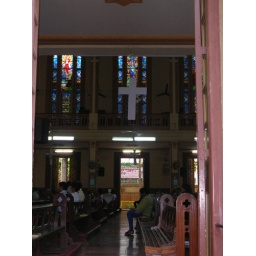
A view of the beautiful stained glass windows in St. Peter's Church